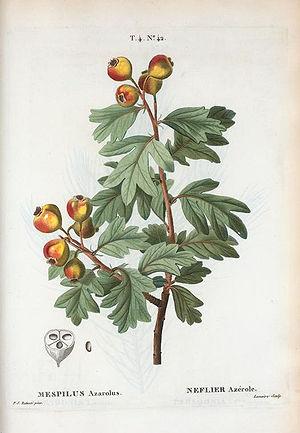
L’Azarolier, Azérolier ou Épine d'Espagne est un arbre fruitier du genre Crataegus appartenant à la famille des Rosaceae. Originaire du bassin méditerranéen, il est appelé familièrement pommette dans le sud de la France. Son fruit comporte trois pépins.